Petra Manam

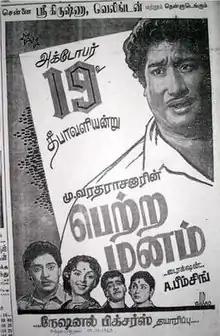
Theatrical release poster

Petra Manam is a 1960 Indian Tamil-language film directed by A. Bhimsingh and produced by National Pictures. The film stars Sivaji Ganesan, Pushpavalli, S. S. Rajendran and Padmini Priyadarshini. It is the Tamil version of the 1953 Telugu film "Pempudu Koduku." The film was released on 19 July 1960.